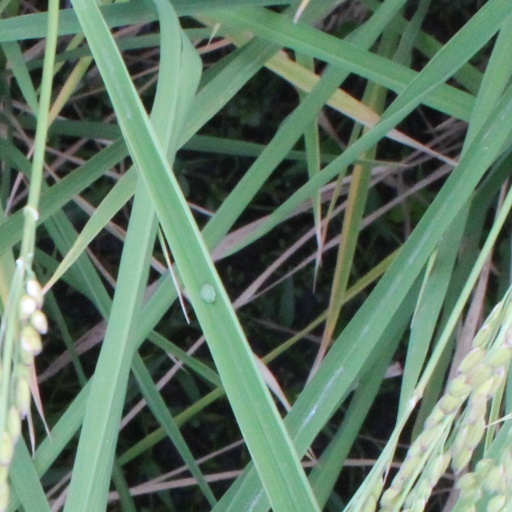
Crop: rice